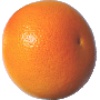
Label: pink_grapefruit